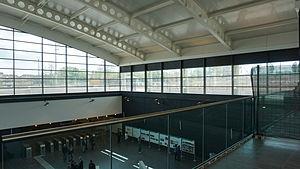
Teano est une station de la ligne C du métro de Rome. Elle est située via Teano dans le quartier Prenestino-Labicano de la ville de Rome.